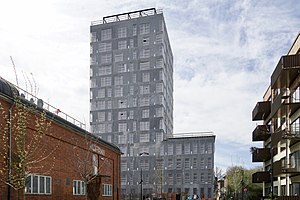
Højhusene i Carlsberg Byen
Tuxens Tårn under opførsel
Højhusene i Carlsberg Byen omhandler ni forskellige højhuse. Inspirationen hertil er hentet fra San Gimignano, der har mange kvadratiske og ensartede tårne.